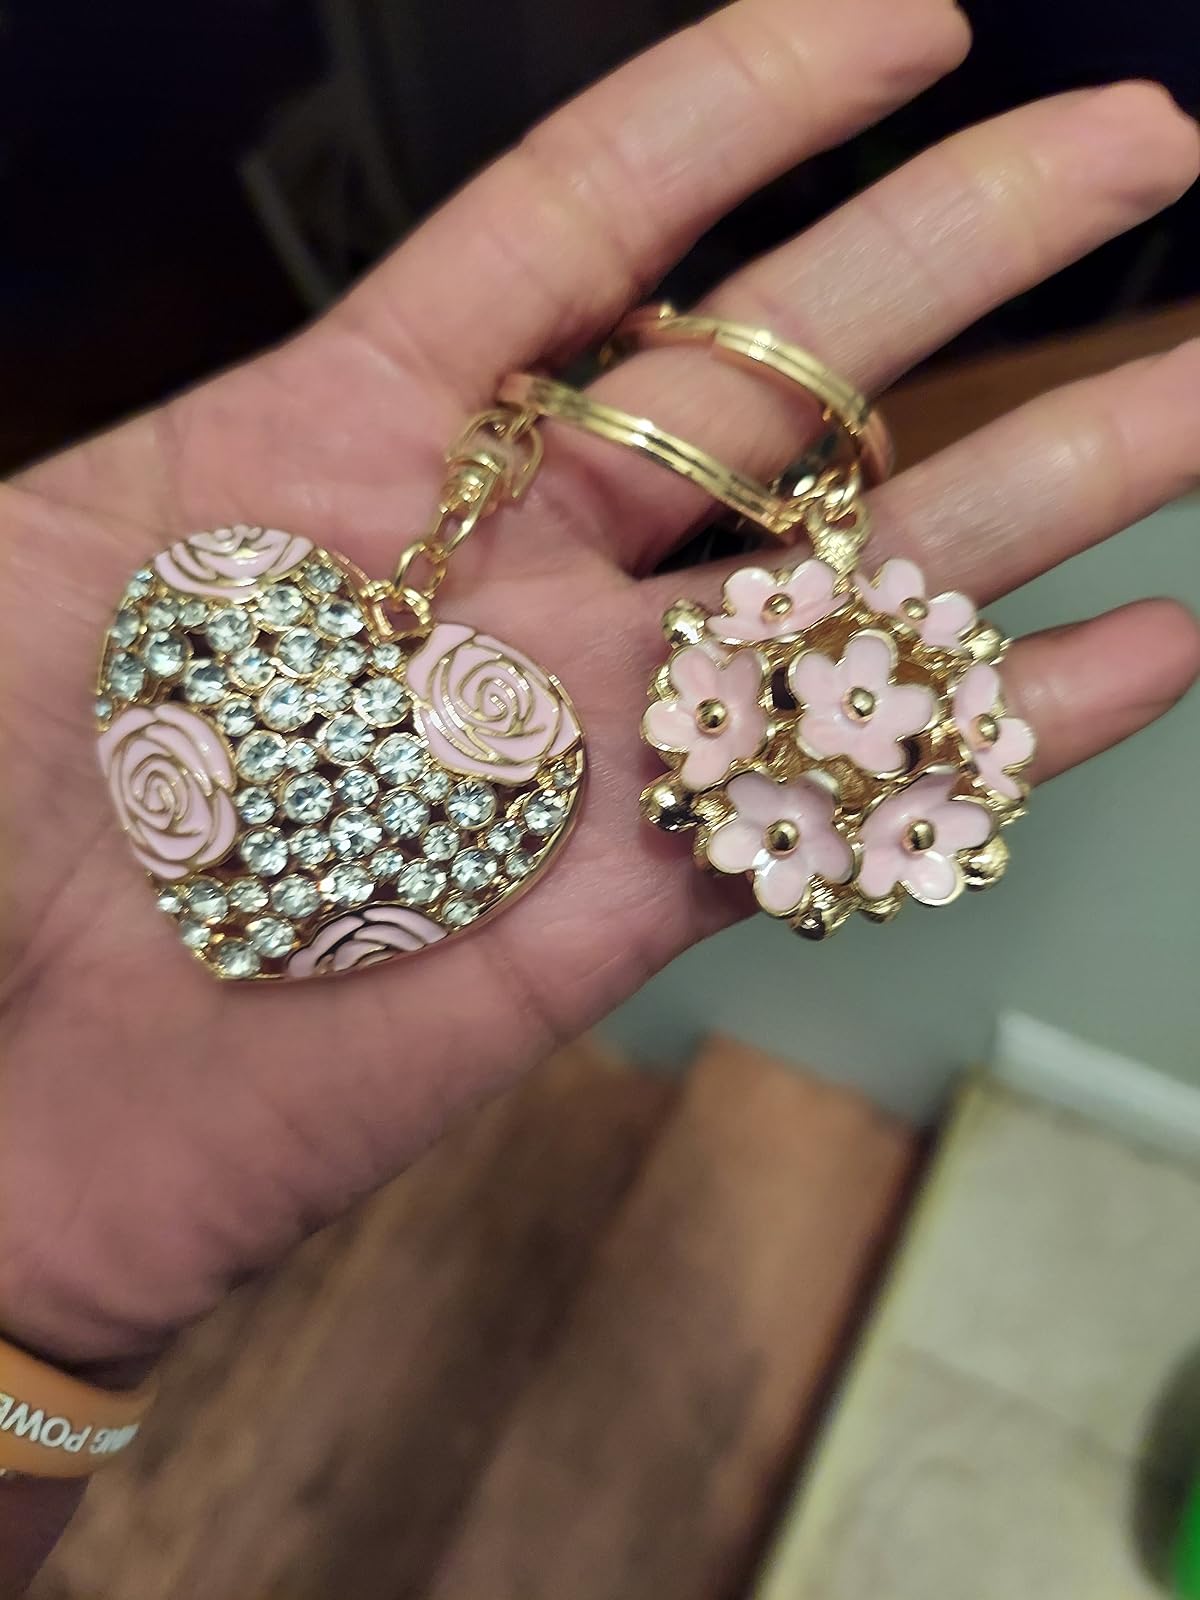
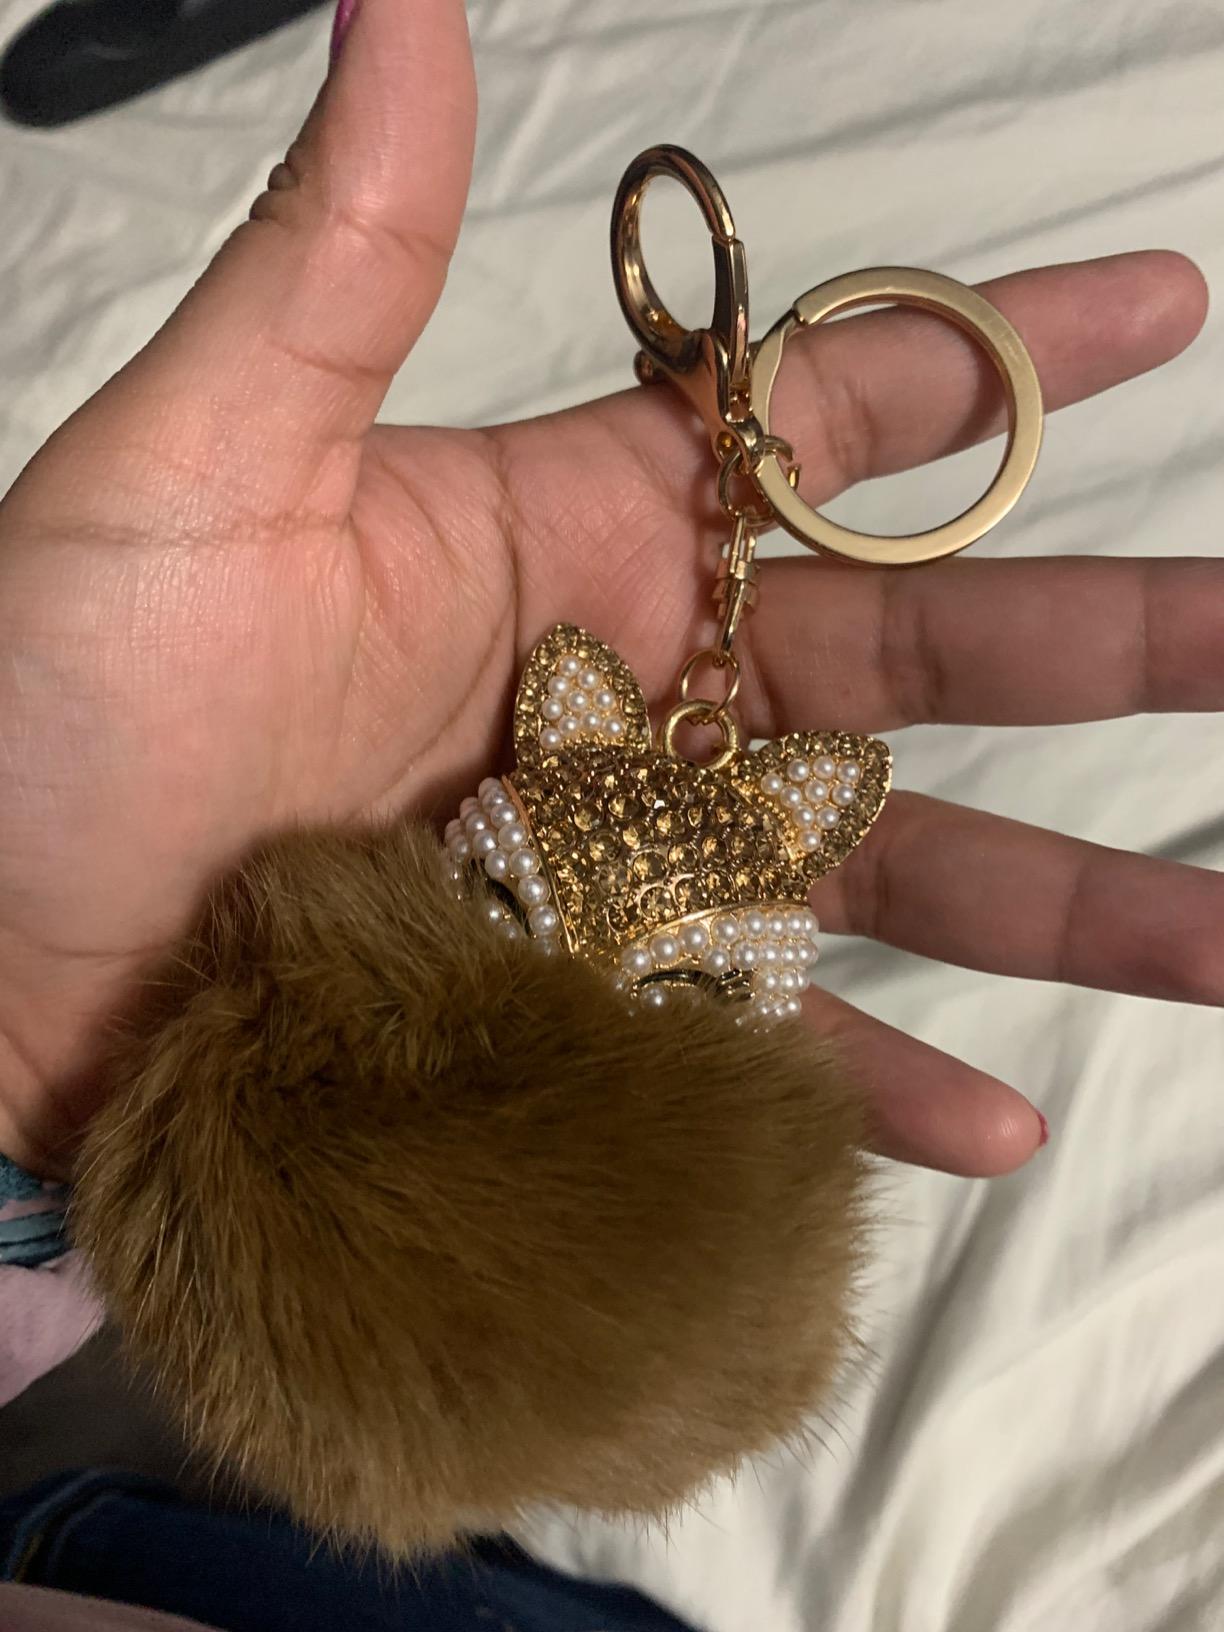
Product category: accessories_keychain
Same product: no